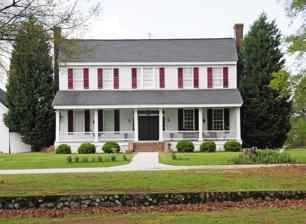
Building: Moore-Kinard House
Country: United States of America
Year built: 1835
Historic house in South Carolina, United States United States historic place Moore-Kinard House U.S. National Register of Historic Places Moore-Kinard House, March 2012 Show map of South Carolina Show map of the United States Location U.S. Route 178 and S-24-44, near Ninety Six, South Carolina Coordinates 34°5′18″N 82°2′34″W / 34.08833°N 82.04278°W / 34.08833; -82.04278 Area 2.4 acres (0.97 ha) Built c. 1835 ( 1835 ) NRHP reference No. 83002198 Added to NRHP August 4, 1983 Moore-Kinard House , also known as the J.M.C. Kinard House , is a historic home located near Ninety Six , Greenwood County, South Carolina . It was built about 1835, and is a two-story, frame, antebellum central-hall farmhouse, or I-house .  Additions were made to the rear and one side of the house about 1900. Also on the property are the following contributing late-19th or early-20th century outbuildings: a smokehouse , cotton house, tool shed, ironing house, and well. It was listed on the National Register of Historic Places in 1983. References